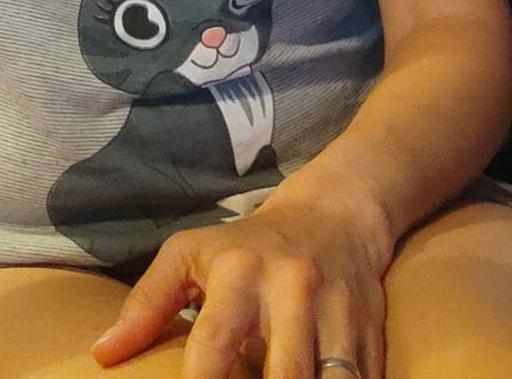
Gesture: no_gesture